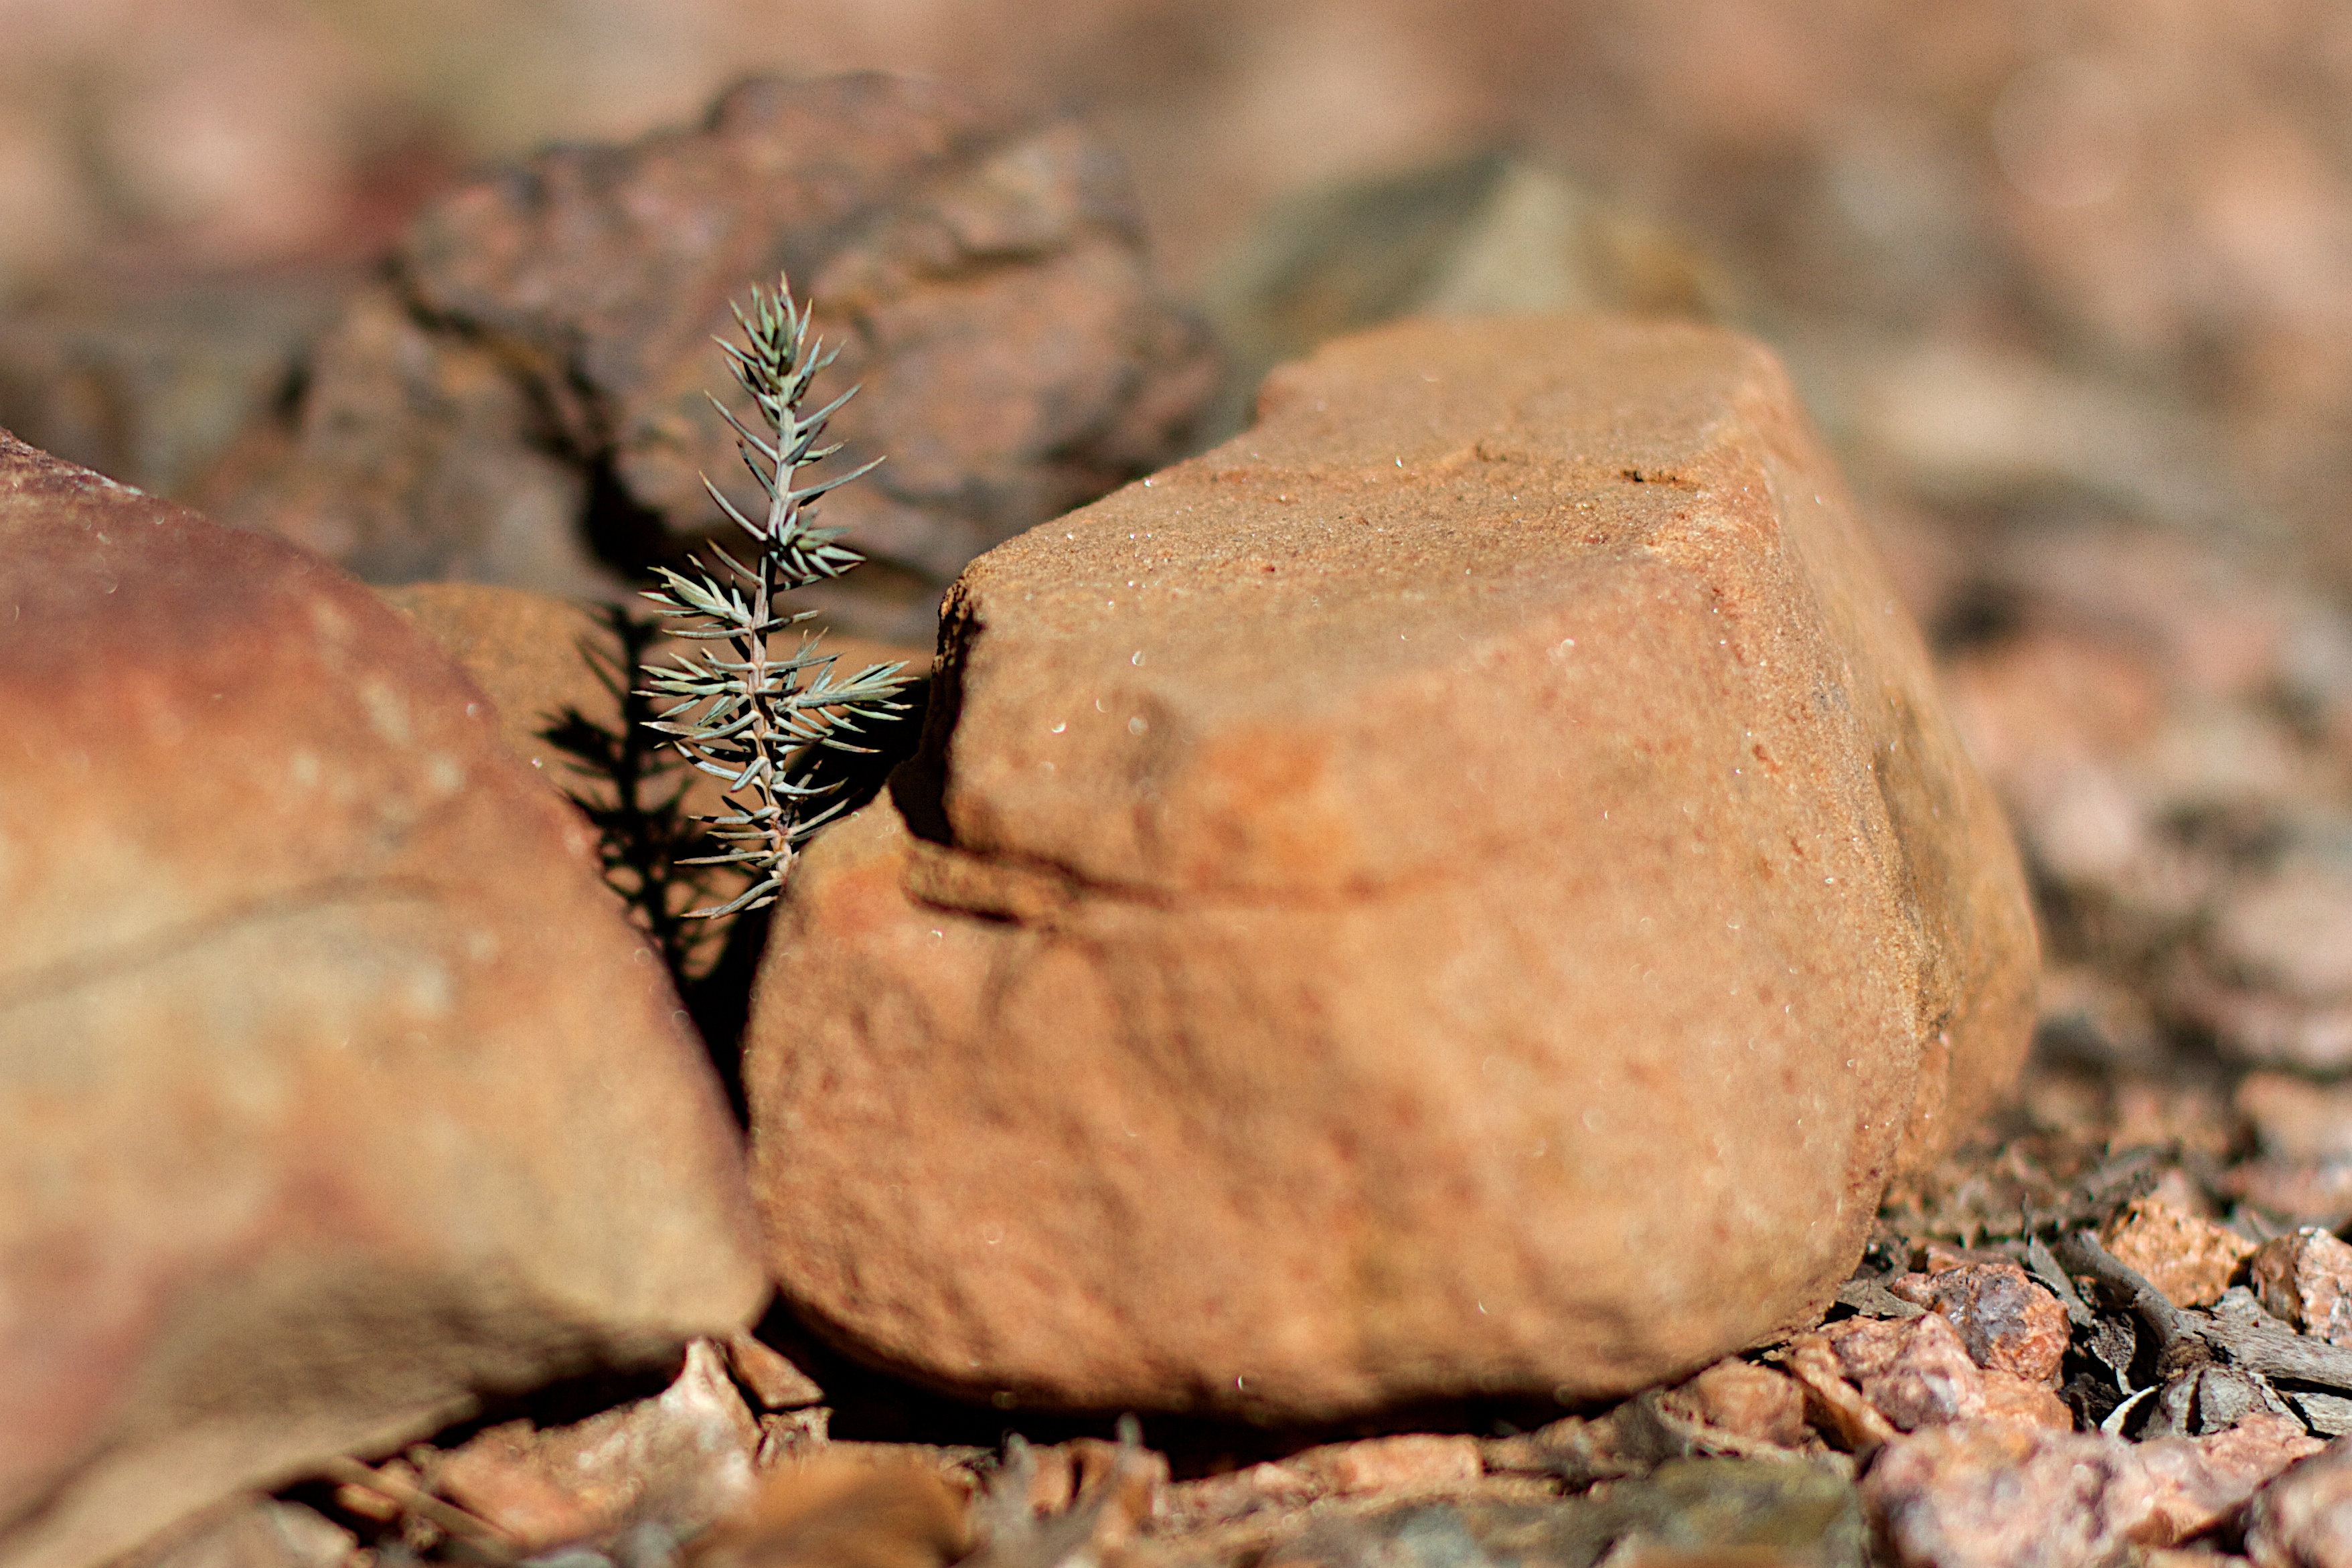
tree, rock, leaf, wildlife, insect, soil, fauna, invertebrate, close up, macro photography